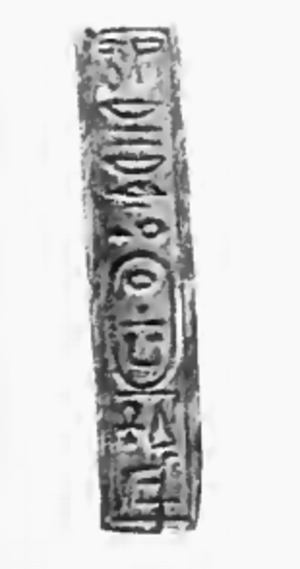
Sehotepkarê Antef IV est un roi de la XIIIᵉ dynastie égyptienne.